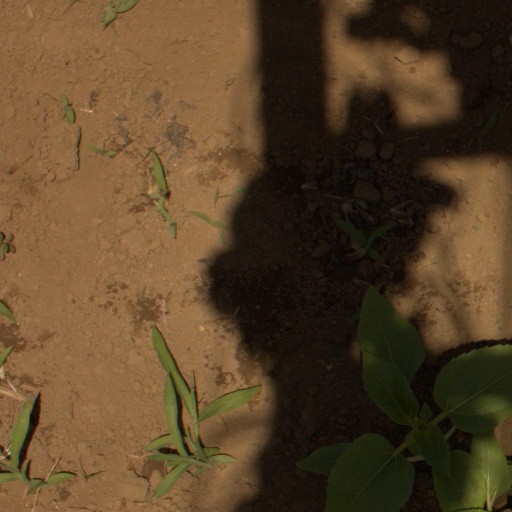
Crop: Jerusalem artichoke